Transport and General Workers' Union (South Africa)

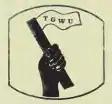
Logo of the union

The Transport and General Workers' Union (TGWU) was a trade union representing transport workers, and at times workers in other sectors, in South Africa.